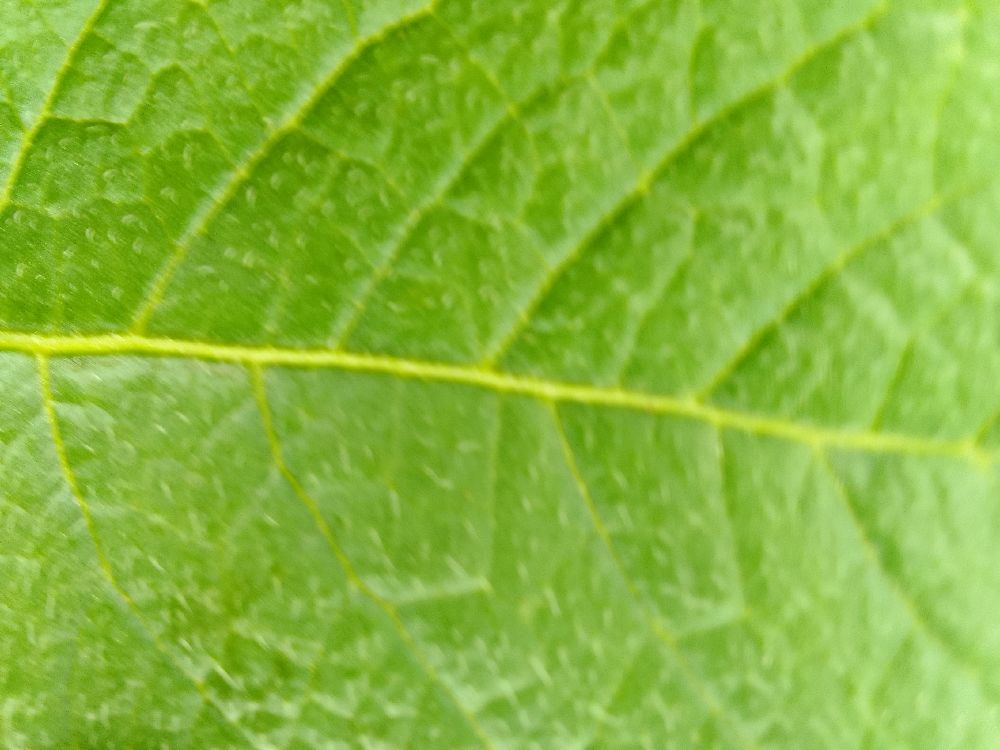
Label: Healthy